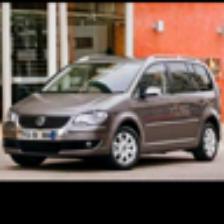
Label: NonHuman